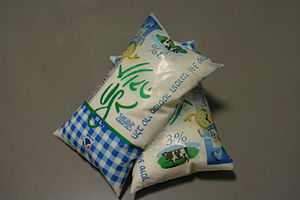
Mælkeflaske / Billedgalleri
En mælkeflaske er en beholder som tidligere blev benyttet til at opbevare mælk i. Mælkeflasken blev i Danmark første gang indført i 1880'erne i København og blev senere udbredt til resten af landet. I begyndelsen var mælkeflaskerne lavet af klart, ufarvet glas, men i 1959 indførtes mælkeflasker fremstillet af brunt glas, som skulle beskytte mælken imod sollys.